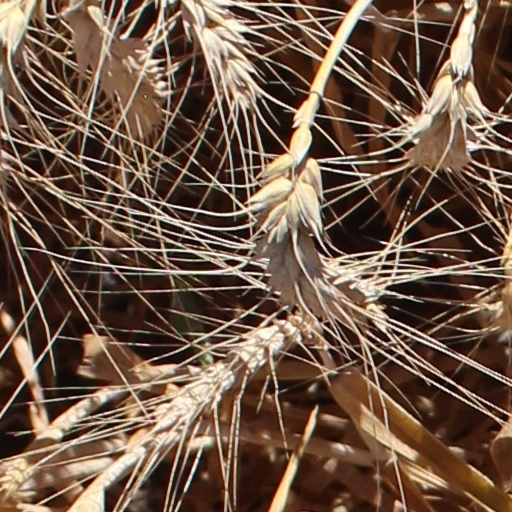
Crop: wheat